Esher

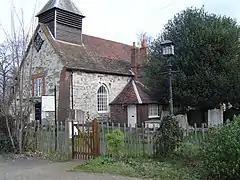
St George's Church, Esher

Esher West End hosts an annual flower show and the Hampton Court Flower Show is nearby. Similarly, Surrey Wildlife Trust manage Wisley and Ockham Commons, partly within the borough of Elmbridge and Esher is approximately midway between the two leading Surrey and International Gardens, the Royal Botanical Gardens, Kew and RHS Garden, Wisley.